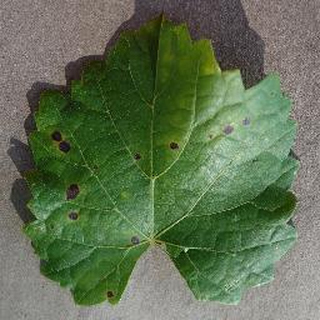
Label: grape_black_rot